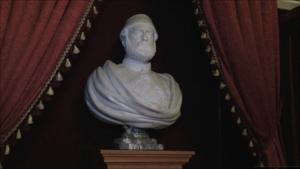
Buste d'Abdulaziz dans le lycée de Galatasaray
Abdülaziz ou Abdulaziz, né le 8 février 1830 et mort le 4 juin 1876, est le 32ᵉ sultan de l'Empire ottoman du 25 juin 1861 au 30 mai 1876, date à laquelle il fut contraint à quitter le trône à la suite d'un coup d'État fomenté par ses propres ministres après l'instauration de réformes qui les mécontentèrent. Il mourut assassiné quatre jours plus tard.
Le lycée de Galatasaray, anciennement École impériale Mekteb-i Sultani, est un lycée situé à Istanbul. C'est le lycée le plus connu et le plus réputé de Turquie et c'est également le seul lycée public francophone. Toutes les matières scientifiques sont dispensées en français par des professeurs français, tandis que les autres matières sont dispensées en turc par des professeurs turcs.